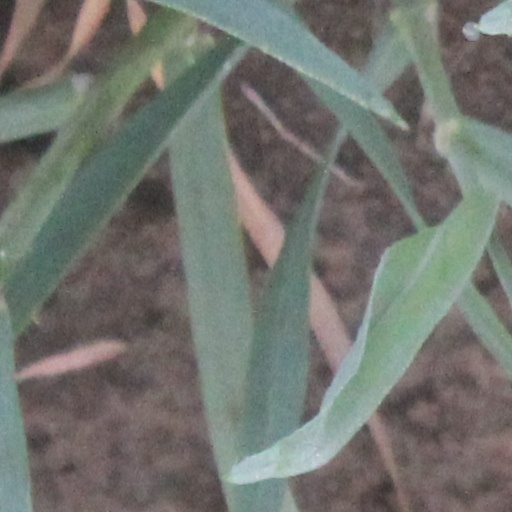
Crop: wheat